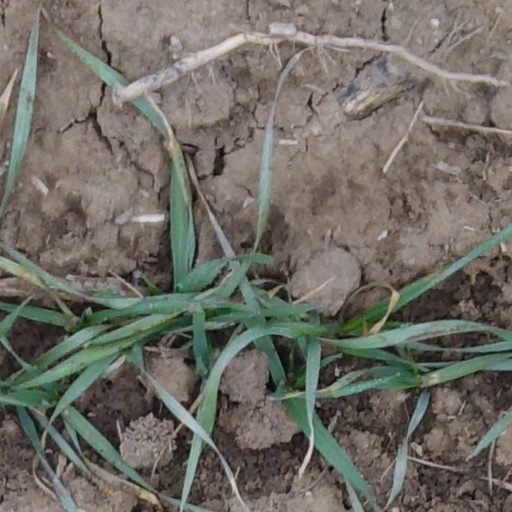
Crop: wheat